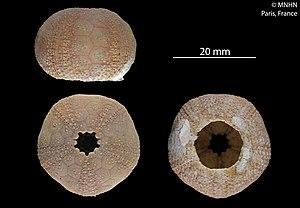
Microcyphus maculatusSpécimen MNHN-IE-2013-10433Collection
Les Microcyphus forment un genre d'oursins de la famille des Temnopleuridae.